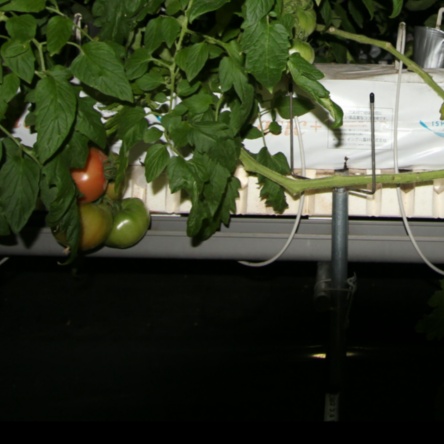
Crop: tomato